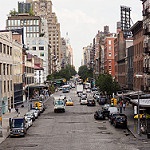
Label: street